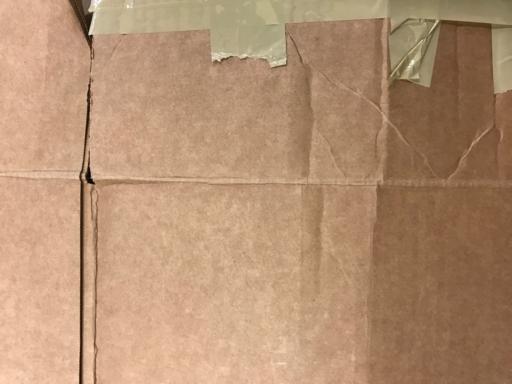
Label: cardboard